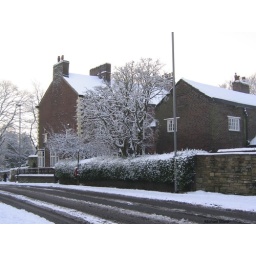
stormer hill house in snow